Madrid–Seville high-speed rail line

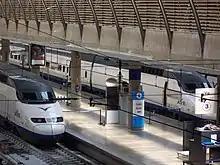
AVEs in Seville's Santa Justa station.

The line starts at Madrid-Atocha and runs over 31 bridges (total length ) and through 17 tunnels (total length , crossing the plains of the southern half of the Inner Plateau. It climbs south of Toledo as well as when crossing the Sierra Morena to an altitude of , and then descends to around sea level as it approaches Seville. The terminus of the line is the railway station Santa Justa in Seville.